Bernice Lapp

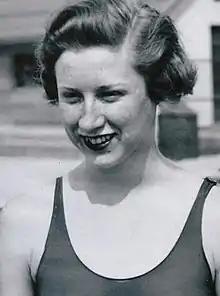

Bernice Ruth Lapp (September 11, 1917 – September 8, 2010), also known by her married name Bernice Squier, was an American competition swimmer who competed for Newark Women's Athletic Club, Penn Hall Preparatory School and New York University. She represented the United States at the 1936 Summer Olympics in Berlin where she won a bronze medal as part of the U.S. women's 4x100-meter freestyle relay.